Elmwood (Dallas)

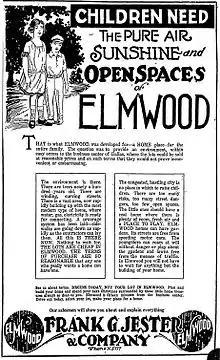
A 1920s Dallas Morning News advertisement for Elmwood Addition describes it as an ideal place for raising children.

The neighborhood opened its only school – later named after beloved Irish-immigrant teacher Margaret B. Henderson – in 1929. It was the first Dallas school named after a living Dallasite. In less than 10 years, however, the wood frame building was so obsolete that a "Dallas Morning News" story quoted several residents from Lansford Ave, Melbourne Ave and Brunner Ave calling it "an impossible condition," "a disgrace to the Dallas school system" and "the worst school in all Dallas." A modern brick structure with an iconic frieze opened in 1941, four years before the entirety of Elmwood was annexed by Dallas as part of a seven-square-mile annexation vote. Perhaps the most active civic group in Elmwood was the Elmwood Dads Club made up of fathers of Margaret B. Henderson pupils. They sponsored an annual picnic at Kiest Park, advocated for neighborhood improvements and hosted an achievement night in May 1950 to celebrate the neighborhood's progress over the previous six years.